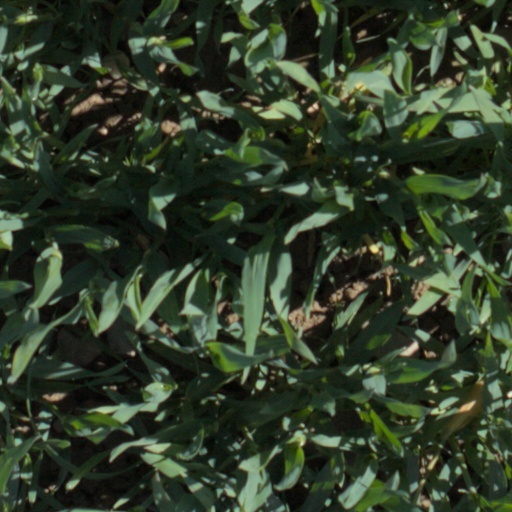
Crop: wheat